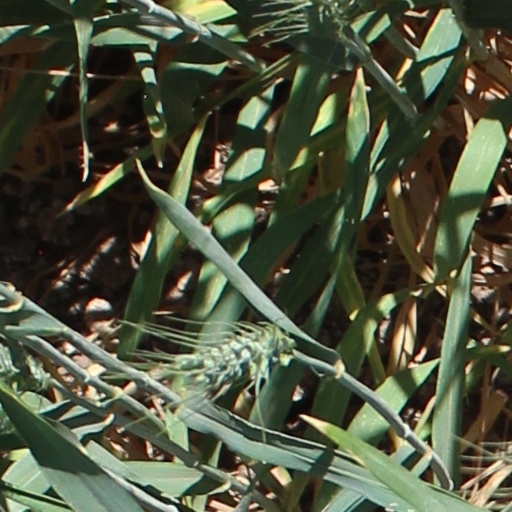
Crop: wheat